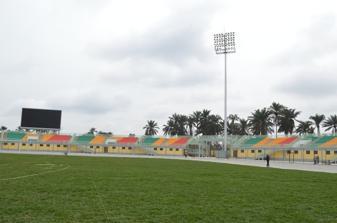
Building: Stade de Sibiti
Country: Republic of the Congo
Year built: 2014
Stade de Sibiti Location Sibiti , Republic of the Congo Coordinates 3°40′01″S 13°19′59″E / 3.667°S 13.333°E / -3.667; 13.333 Capacity 7,000 Surface grass Opened August 15, 2014 Stade de Sibiti is a multi-use stadium in Sibiti , Republic of the Congo . The stadium holds 7,000 people. References